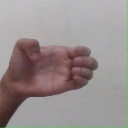
अक्षर: ख